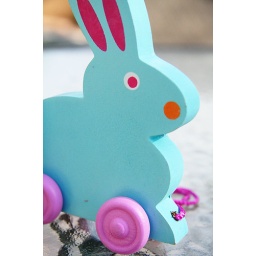
Blue bunny with a cute orange nose. (Found in the $1 bin at Target)